Lost Forever // Lost Together

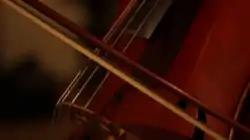
The band worked with producer/arranger Randy Slaugh to add real string arrangements to the record.

The earliest stage of the album's development was when Architects wrote a song whilst on tour with Callejon and August Burns Red in Europe in the Summer 2013. During a show in Gothenburg Swedish producer Henrik Udd approached the band offering to produce their next record.